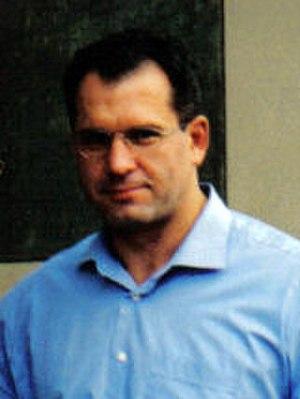
Rafał Andrzej Kubacki, né le 23 mars 1967 à Wrocław, est un judoka polonais qui évoluait dans la catégorie des poids lourds dans les années 1980-1990. Champion du monde et champion d'Europe junior au milieu des années 1980, il s'illustre rapidement chez les séniors par un titre continental et une médaille de bronze mondiale en 1989. Non médaillé aux Jeux olympiques de Barcelone, il remporte le titre mondial en toutes catégories en 1993 à Hamilton. Il échoue cependant au pied du podium chez les poids lourds puisque vaincu par le futur vainqueur David Douillet. Malgré quelques podiums européens et un nouveau sacre mondial en 1997 en toutes catégories, il ne parvient pas à monter sur le podium olympique à Atlanta en 1996 et à Sydney en 2000.